Historic Rock Ford

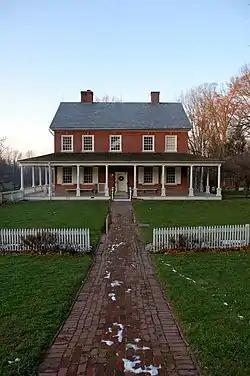

Historic Rock Ford, comprising the General Edward Hand Mansion and the John J. Snyder, Jr. Gallery of Early Lancaster County Decorative Arts, is located in southeastern Lancaster, Pennsylvania. Although the property is surrounded by Lancaster County Central Park, it is privately owned and operated by the Rock Ford Foundation, a 501(c)(3) not-for-profit organization.